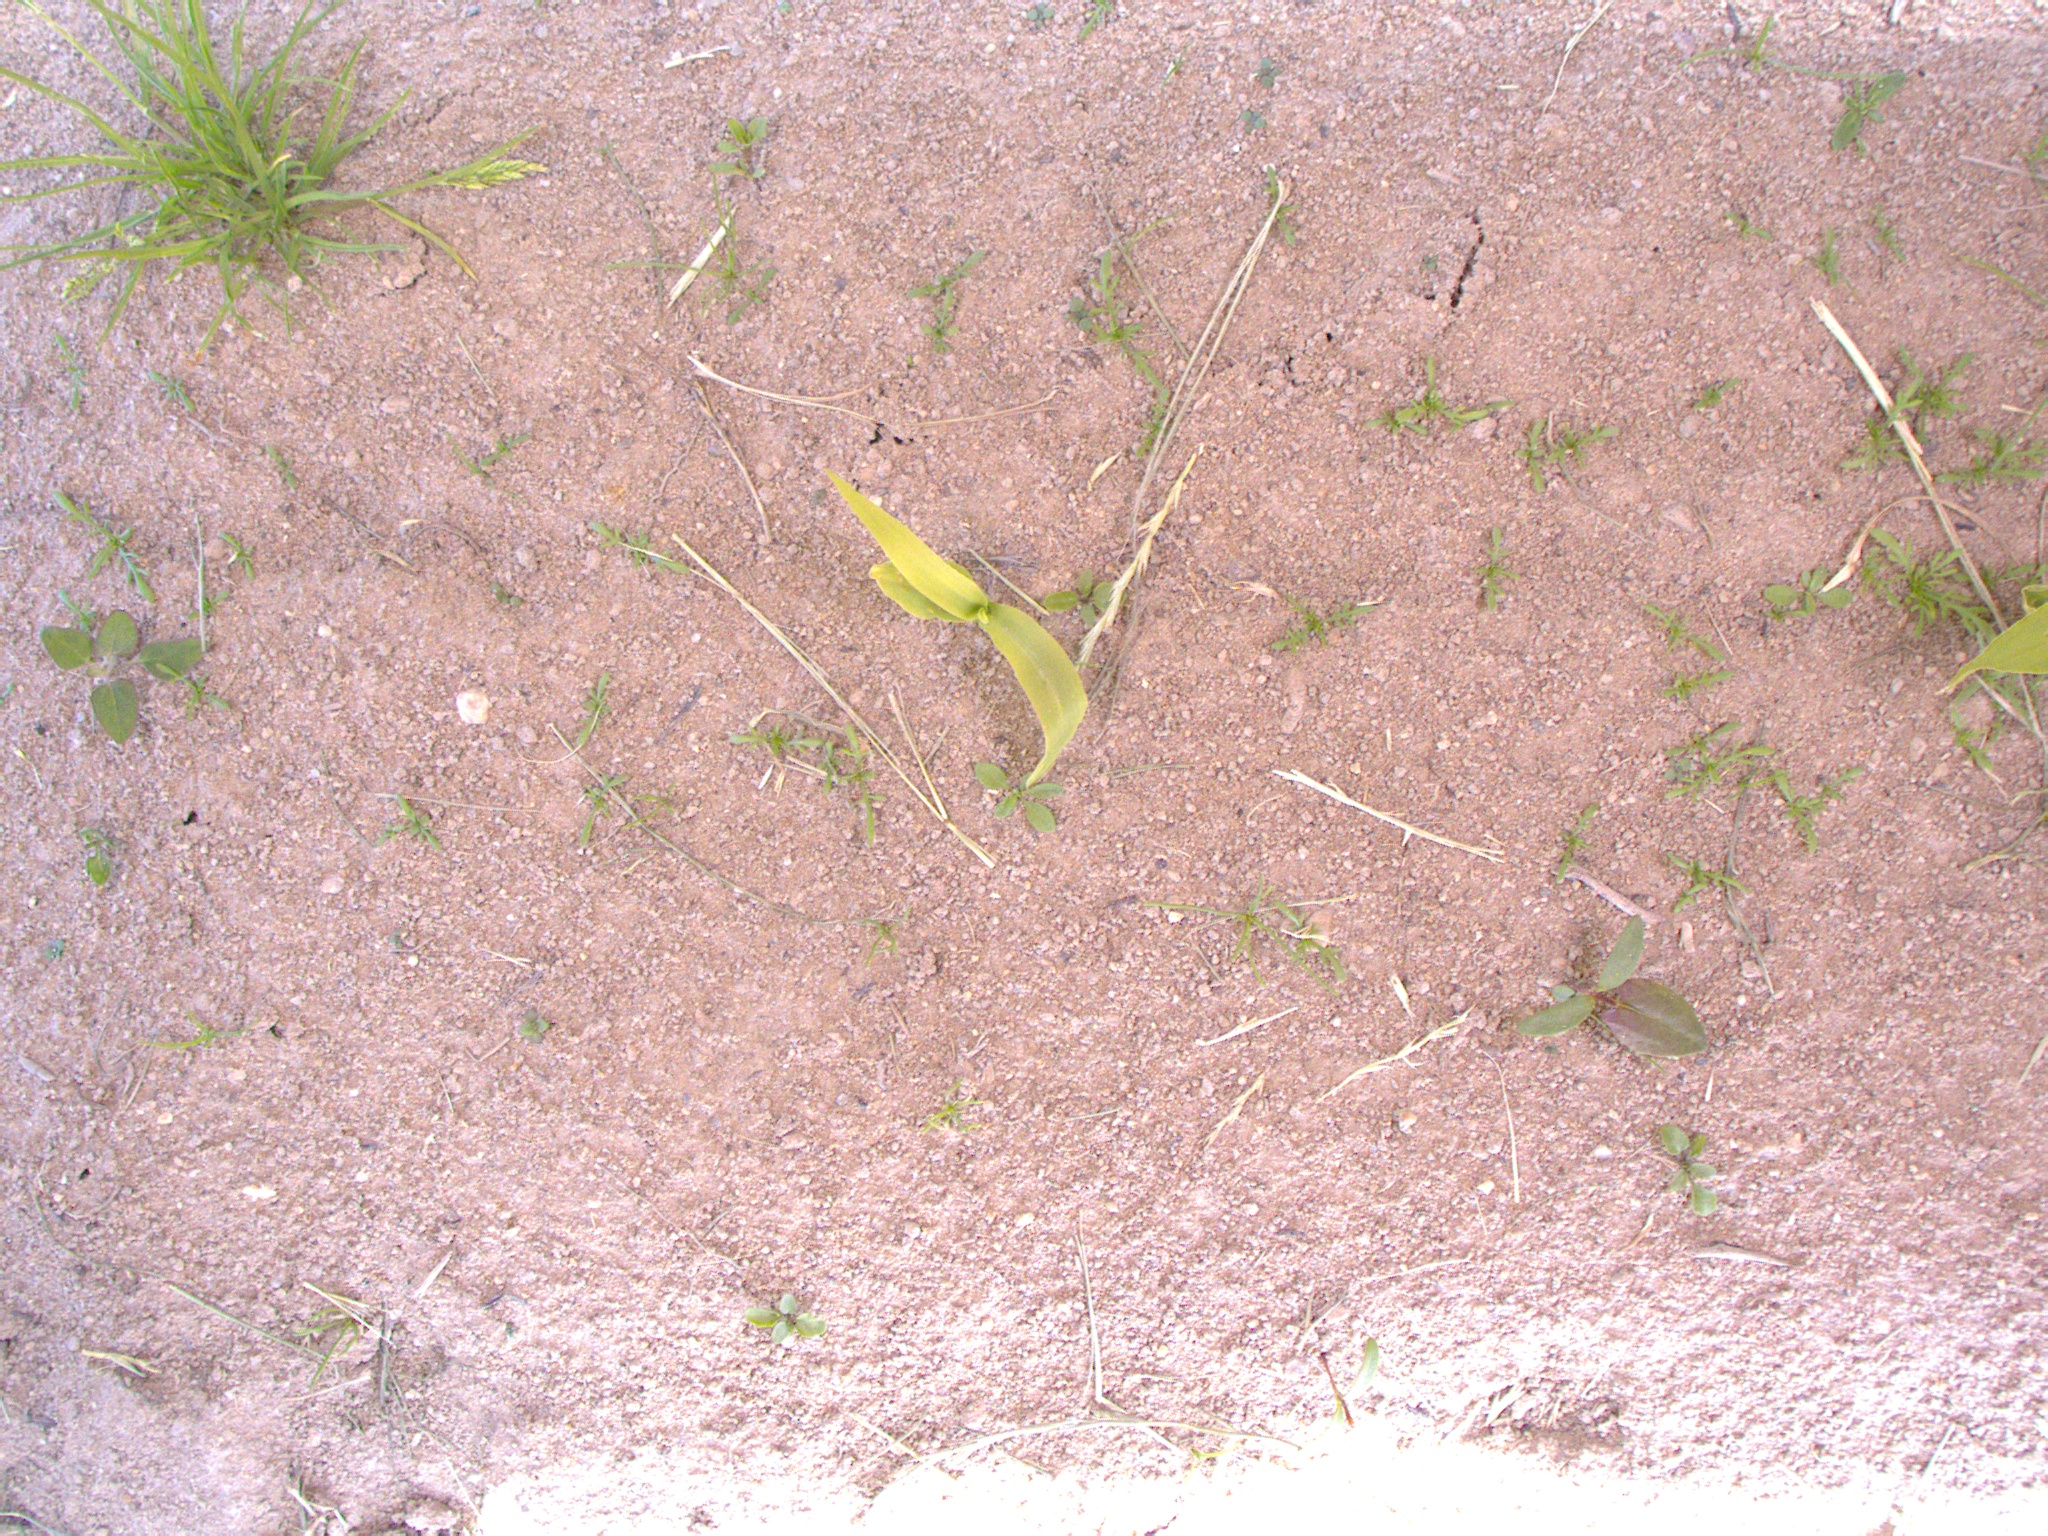
Crop: maize
Objects: maize, stem_maize